Sarah Churchill, Duchess of Marlborough

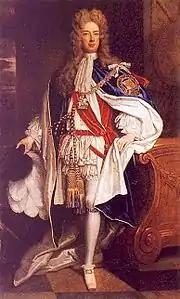
John Churchill, 1st Duke of Marlborough, in the robes of the Order of the Garter by Sir Godfrey Kneller, c. 1704

In 1677, Jennings's brother Ralph died, and she and her sister Frances became co-heirs of the family estates in Hertfordshire and Kent. Churchill chose Sarah Jennings over Catherine Sedley, but both Churchill's and Jennings's families disapproved of the match. They married secretly in the winter of 1677–78.